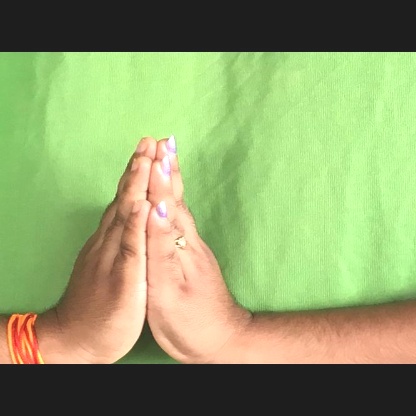
Mudra: Anjali